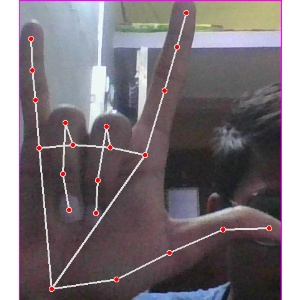
अक्षर: व